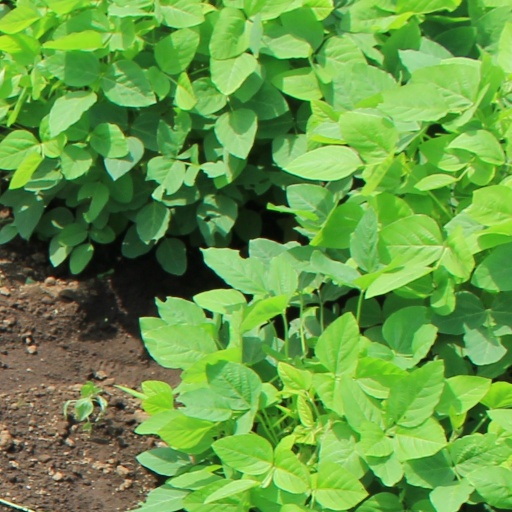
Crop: soybean